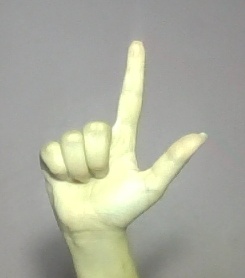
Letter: laam